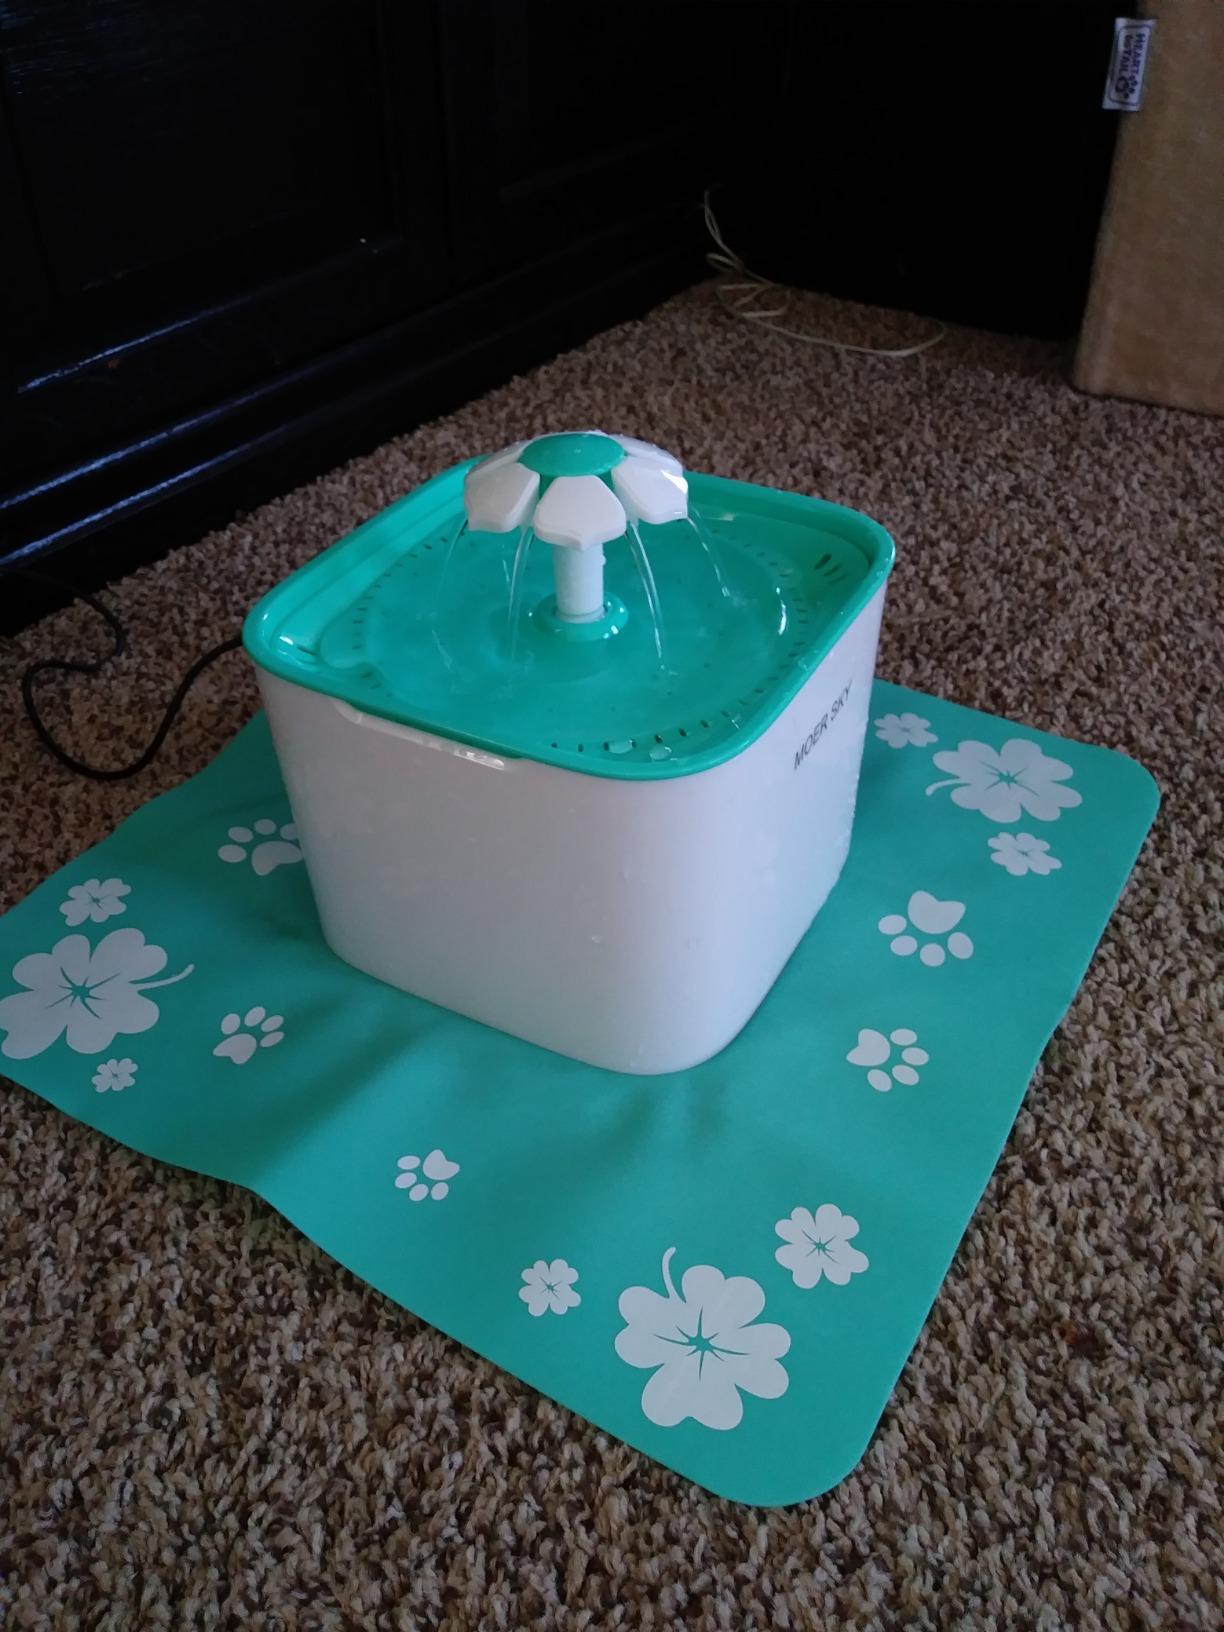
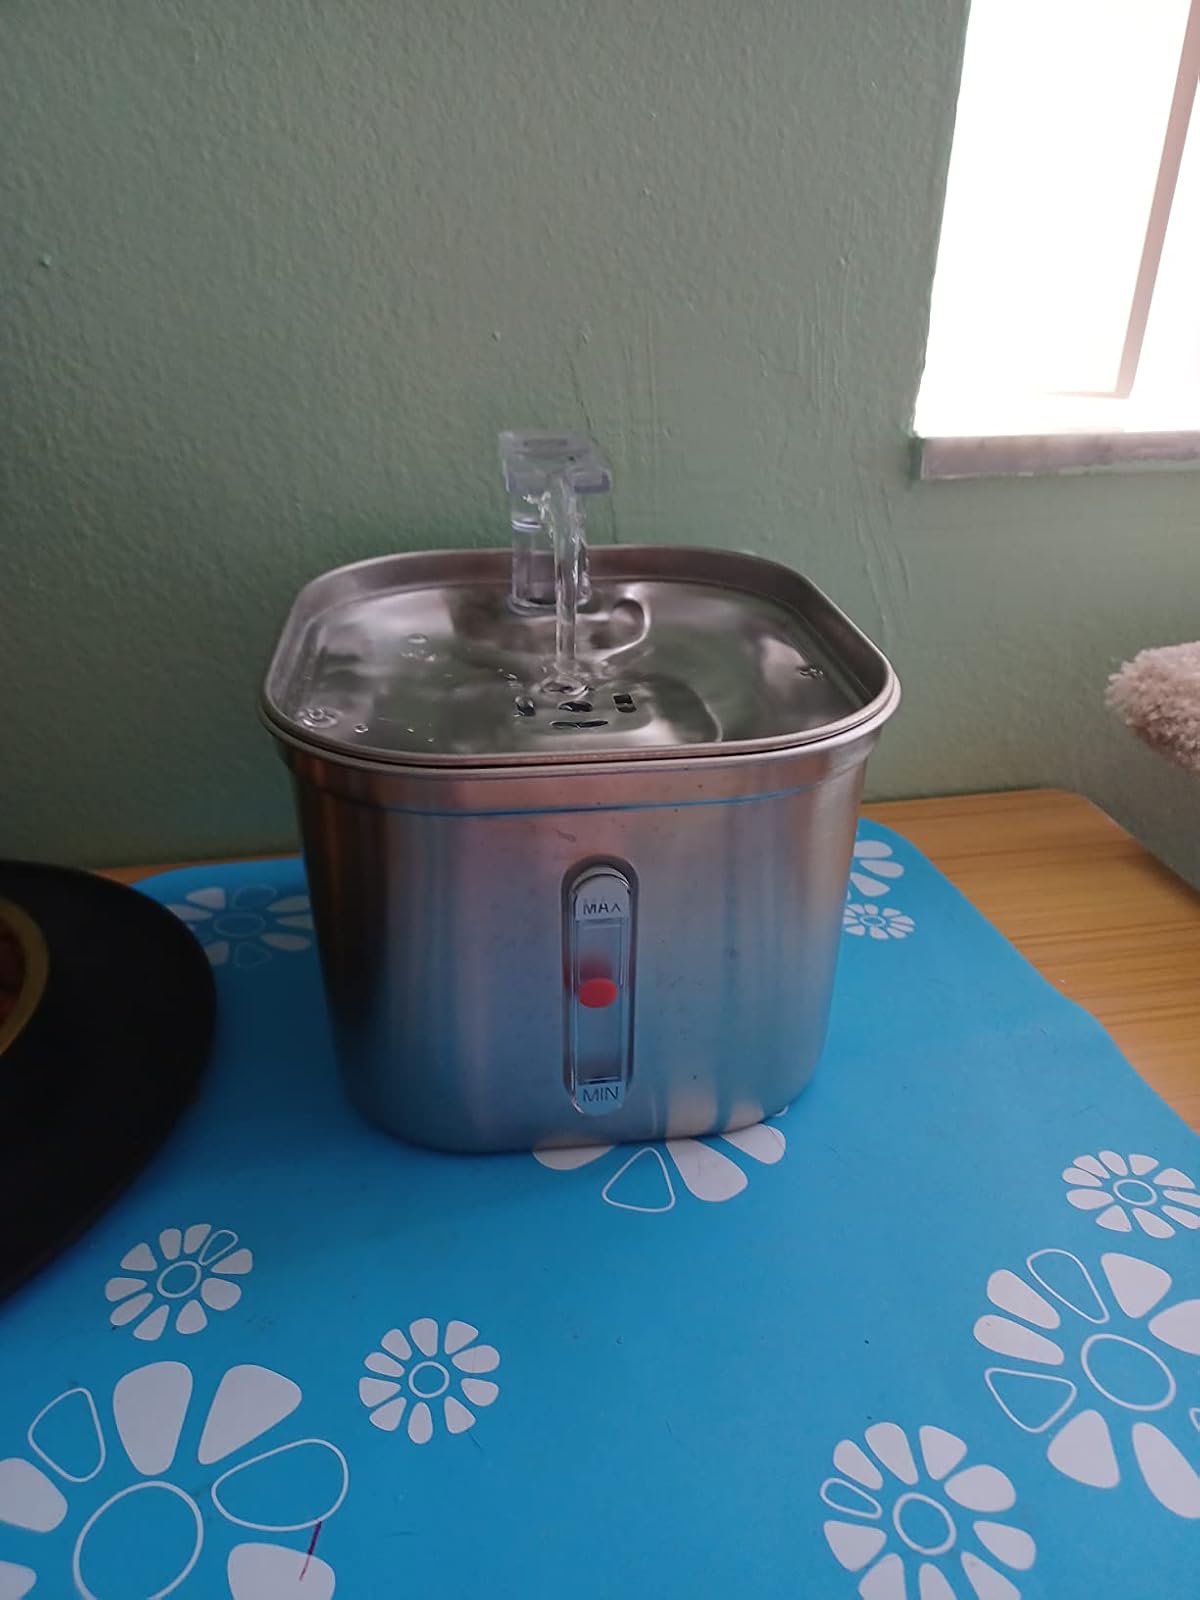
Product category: items_bowl
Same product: no